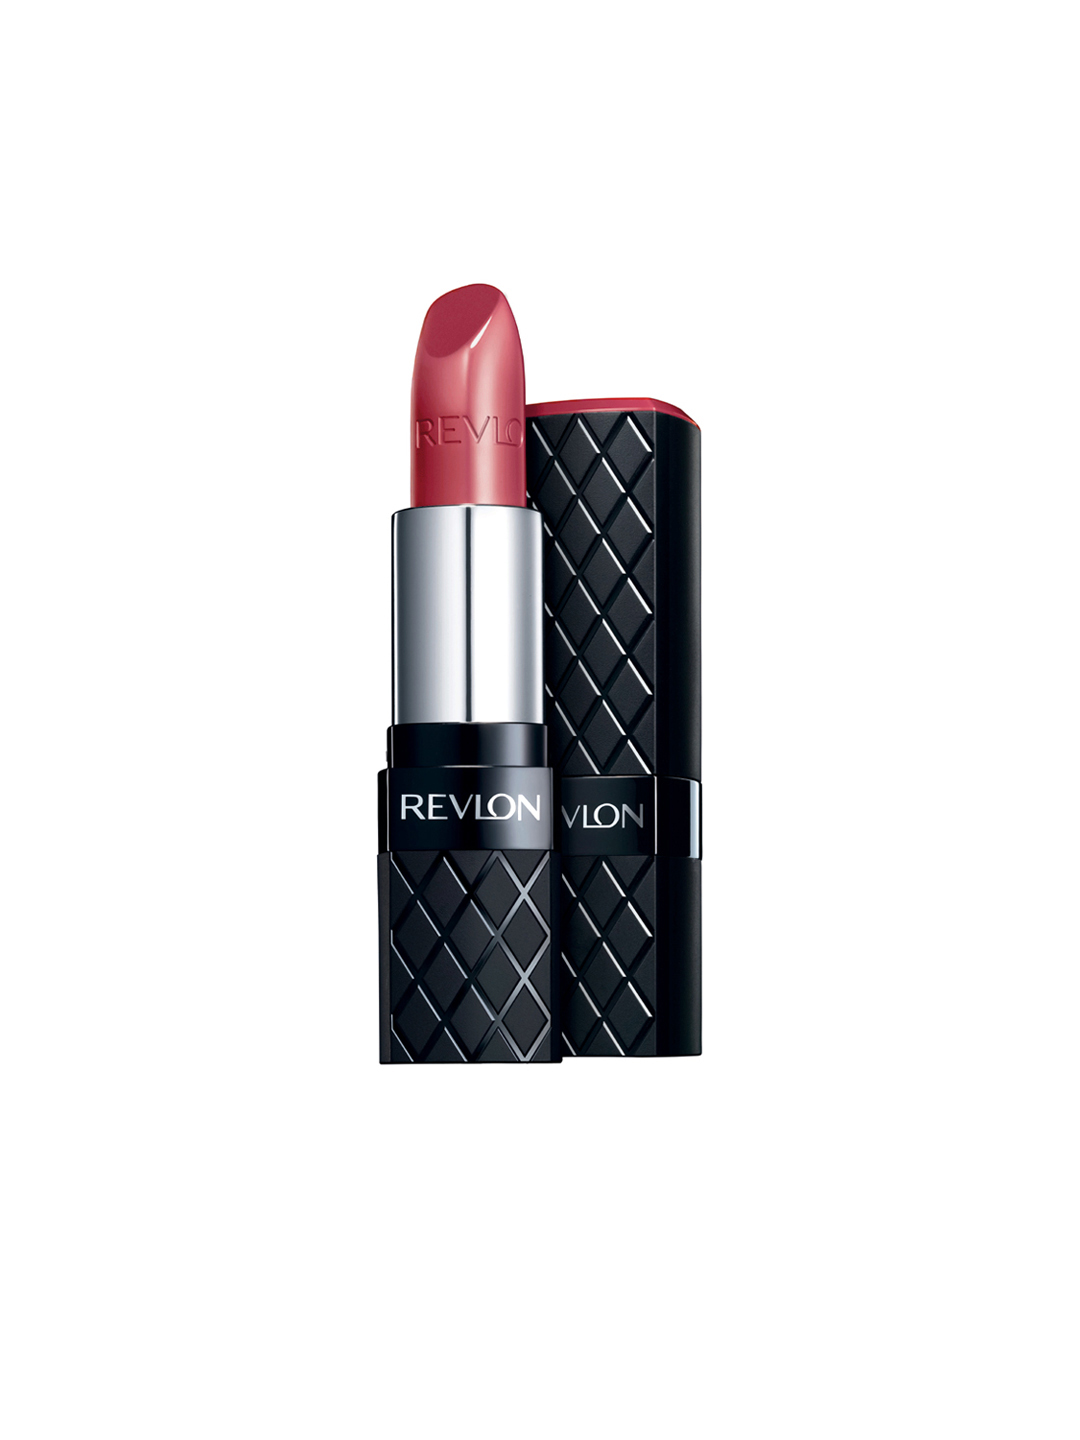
Revlon Raspberry Colorburst Lipstick 045
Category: Personal Care / Lips / Lipstick
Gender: Women
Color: Pink
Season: Spring 2017
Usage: Casual